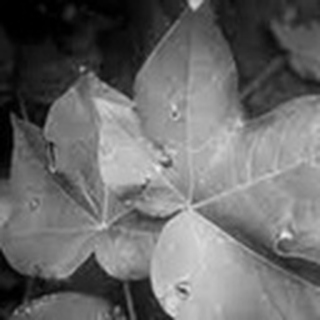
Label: cotton_target_spot